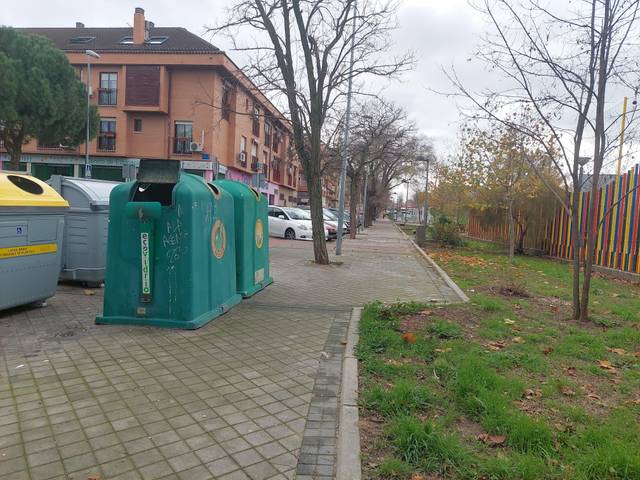
Region: Spain
Coordinates: 40.322, -3.756